Bertha Newcombe

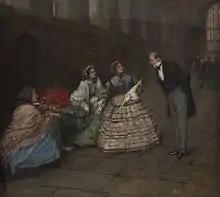
"Elizabeth Garrett and Emily Davis presenting the 1866 Women's Suffrage Petition to Sir John Stuart Mill in Westminster Hall", painted in 1910.

That Bertha Newcombe was an artist was only of minor relevance to her activism. She is listed as being in the Artist’s Suffrage League (established in 1907) – the league’s organising committee were largely Chelsea-based female artists – but no known work was produced by Newcombe under the ASL’s auspices. An oil painting "Elizabeth Garrett and Emily Davis presenting the 1866 Women's Suffrage Petition to Sir John Stuart Mill in Westminster Hall" was submitted to the Royal Academy in 1910 but was not selected for exhibition. What prompted the painting is not known, and what it depicts – in the rather pedestrian style of her illustrations for romantic fiction – is not obvious.